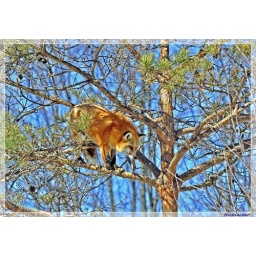
fox standing up in tree